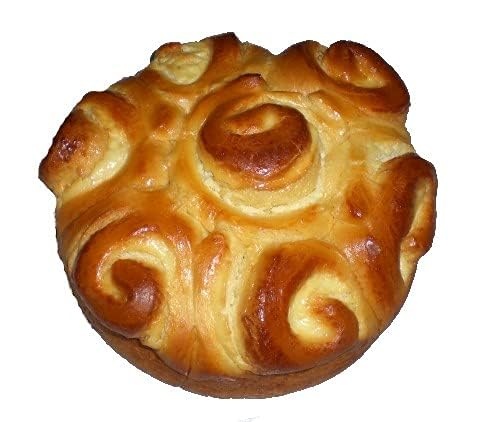
Jumbo Traditional Cheese Babka
Brand: Gourmet Market
Jumbo Family Size Traditional Cheese Babka Pack / European Coffee Cake (32Oz Each) A Cross Between A Cake And Bread This Cheese Babka Is An Enriched Yeast Dough With A Lightly Sweetened Cheese Filling Perfect For Easter Breakfast, Brunch, Or Great With Tea Or Coffee Traditional Cheese Babka Baked From Scratch In One Of New York'S Finest Bakeries
Category: Food, Beverages & Tobacco > Food Items > Bakery > Coffee Cakes